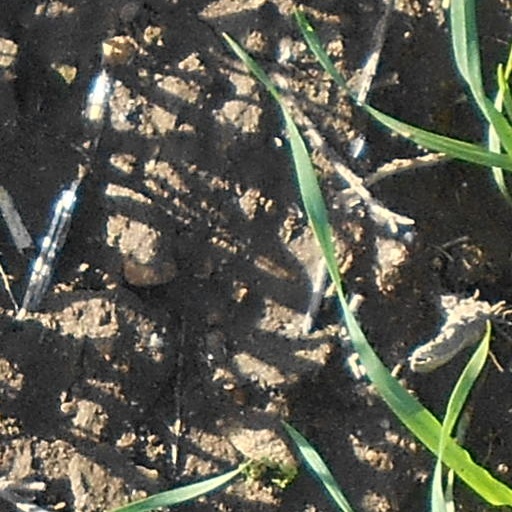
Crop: wheat